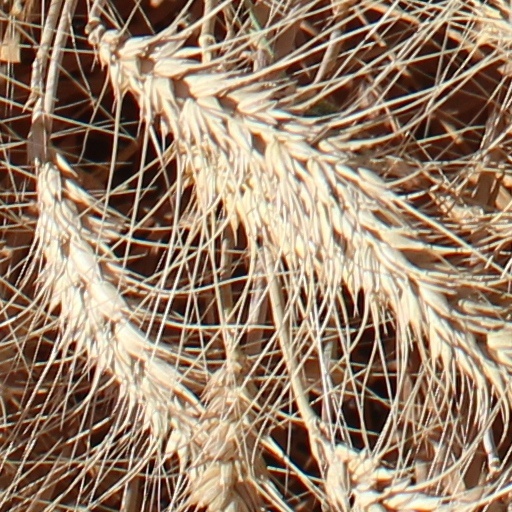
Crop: wheat